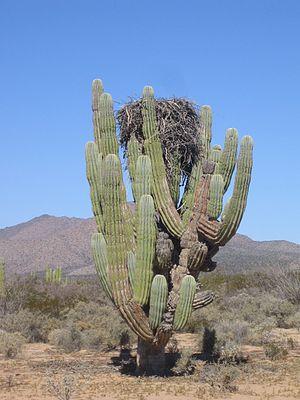
Pachycereus pringlei est une des espèces de cactus du genre Pachycereus.